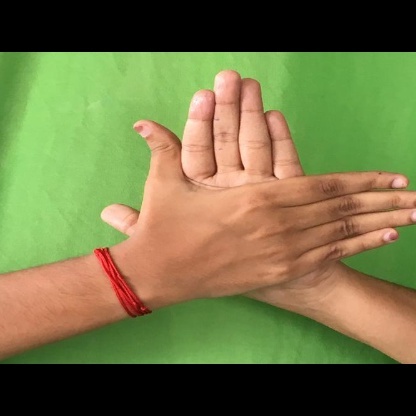
Mudra: Chakra